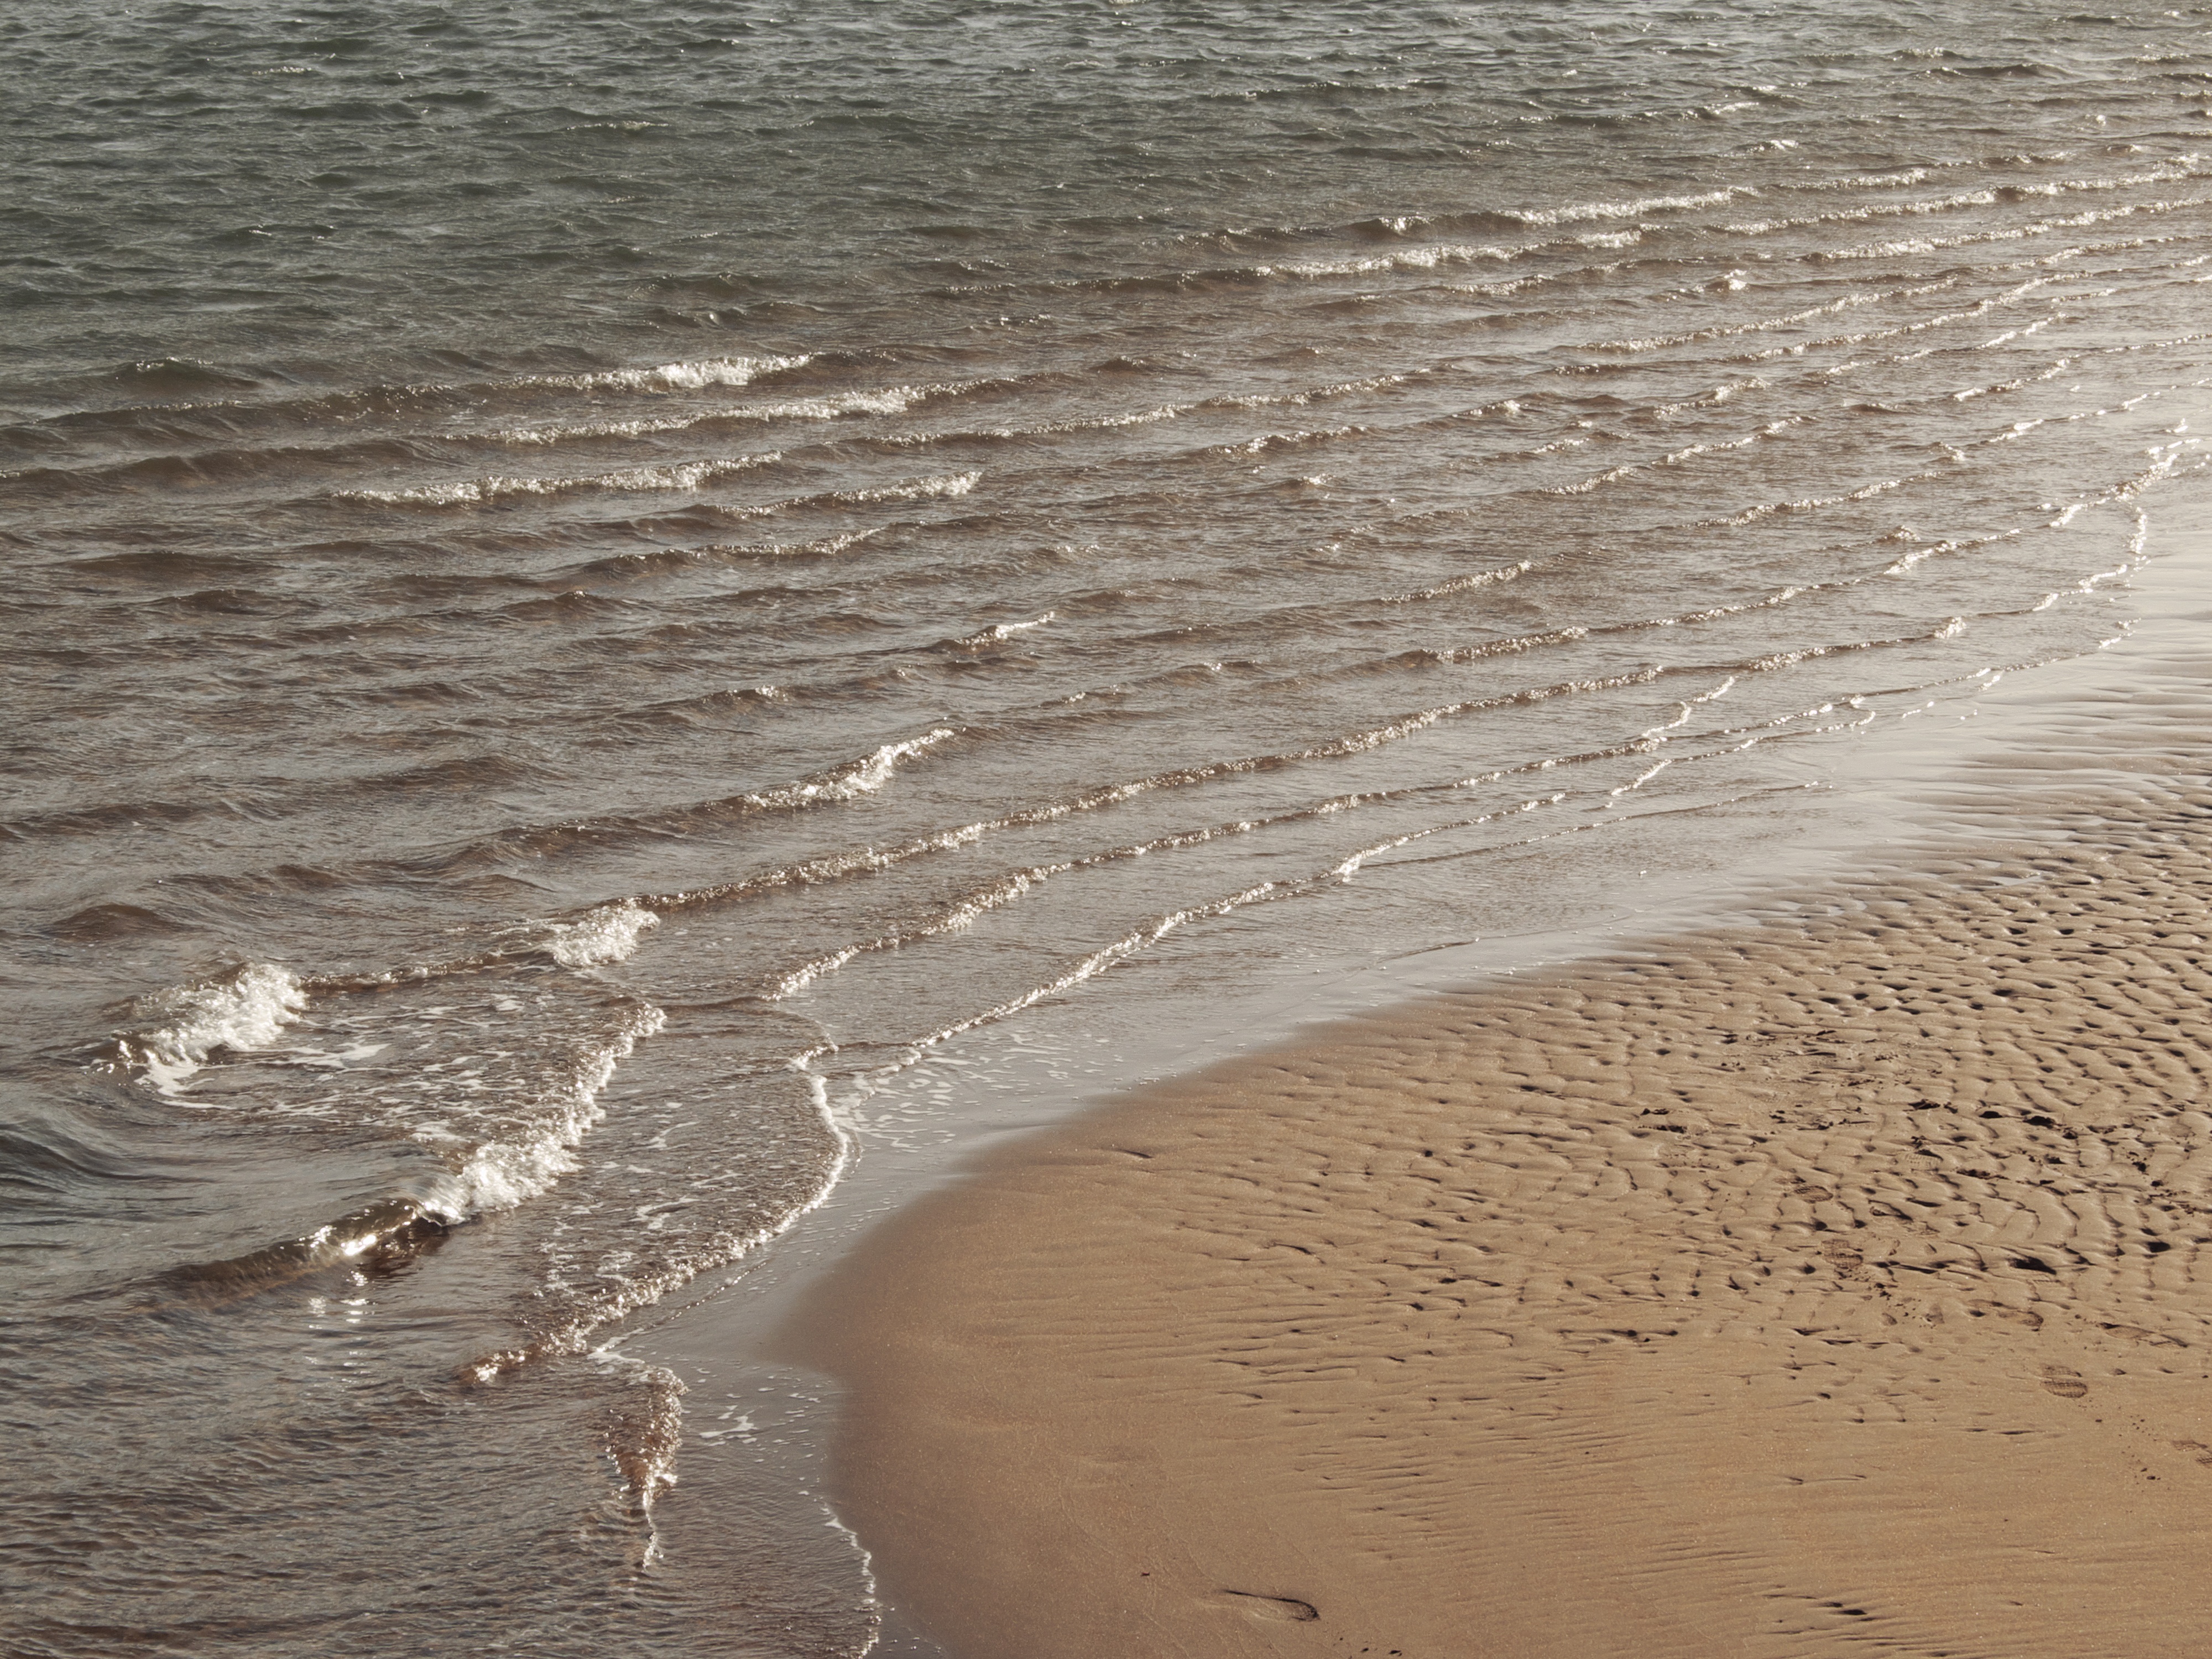
beach, sea, coast, water, sand, ocean, sunlight, shore, wave, reflection, material, body of water, mudflat, wind wave